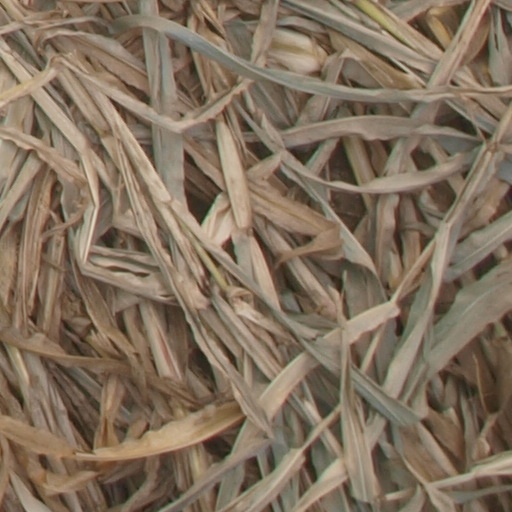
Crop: maize; corn